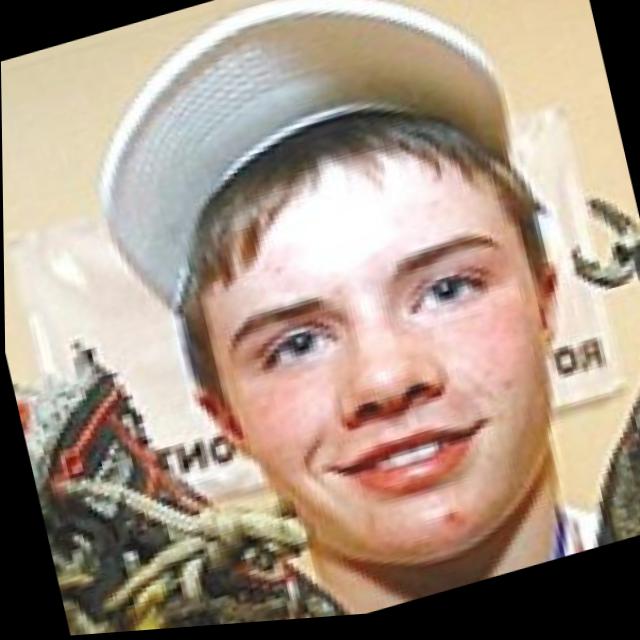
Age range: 13-20